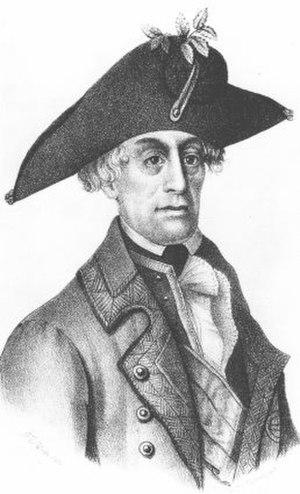
Jean-Pierre de Beaulieu, général dand l'armée autrichienne (1725-1819)
Jean-Pierre de Beaulieu, né le 26 octobre 1725 à Lathuy dans le Brabant et mort le 22 décembre 1819 à Linz, dans l'Empire d'Autriche, est un général wallon au service de la monarchie des Habsbourg. Il s'engage très jeune dans l'armée impériale du Saint-Empire et participe à la guerre de Sept Ans contre les Prussiens. Homme cultivé, il contribue à écraser l'insurrection des Pays-Bas méridionaux et est promu au grade d'officier général. Il se bat ensuite contre les armées françaises pendant les guerres révolutionnaires et accède à des postes au sein du haut commandement. En 1796, le jeune général Napoléon Bonaparte remporte en Italie ses premières victoires contre une armée impériale dirigée par Beaulieu. Ce dernier se retire de la vie militaire après cette ultime campagne mais reste propriétaire d'un régiment d'infanterie autrichien jusqu'à sa mort en 1819.
La première campagne d’Italie est une campagne militaire menée par le général français Napoléon Bonaparte en Italie du Nord et sur le territoire autrichien du 24 mars 1796 au 7 avril 1797. Pendant un an, elle oppose principalement l'armée d'Italie de la République française aux forces de l'Empire d'Autriche et du Royaume de Sardaigne. Avec la guerre du Roussillon, le siège de Toulon et les actions en Corse, elle fait partie du théâtre méridional de la guerre de la Première Coalition.